History of Chelsea F.C. (1952–1983)

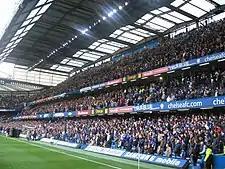
The East Stand, one of the main causes of Chelsea's financial problems in the 1970s and 1980s

Former left-back Eddie McCreadie became manager shortly before Chelsea's relegation in 1975 and, after a year of consolidation in 1975–76, led the side to promotion again in 1976–77 with a team composed of youth players, most notably Ray Wilkins and 24-goal striker Steve Finnieston, and veterans from more successful times like Cooke, Harris and Bonetti. But McCreadie left following a contract dispute with chairman Brian Mears over a company car and another ex-player was appointed, this time former right-back Ken Shellito.